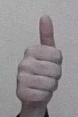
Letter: aleff